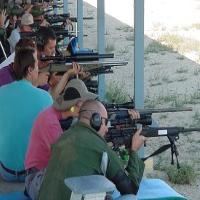
Weather: sun or clear